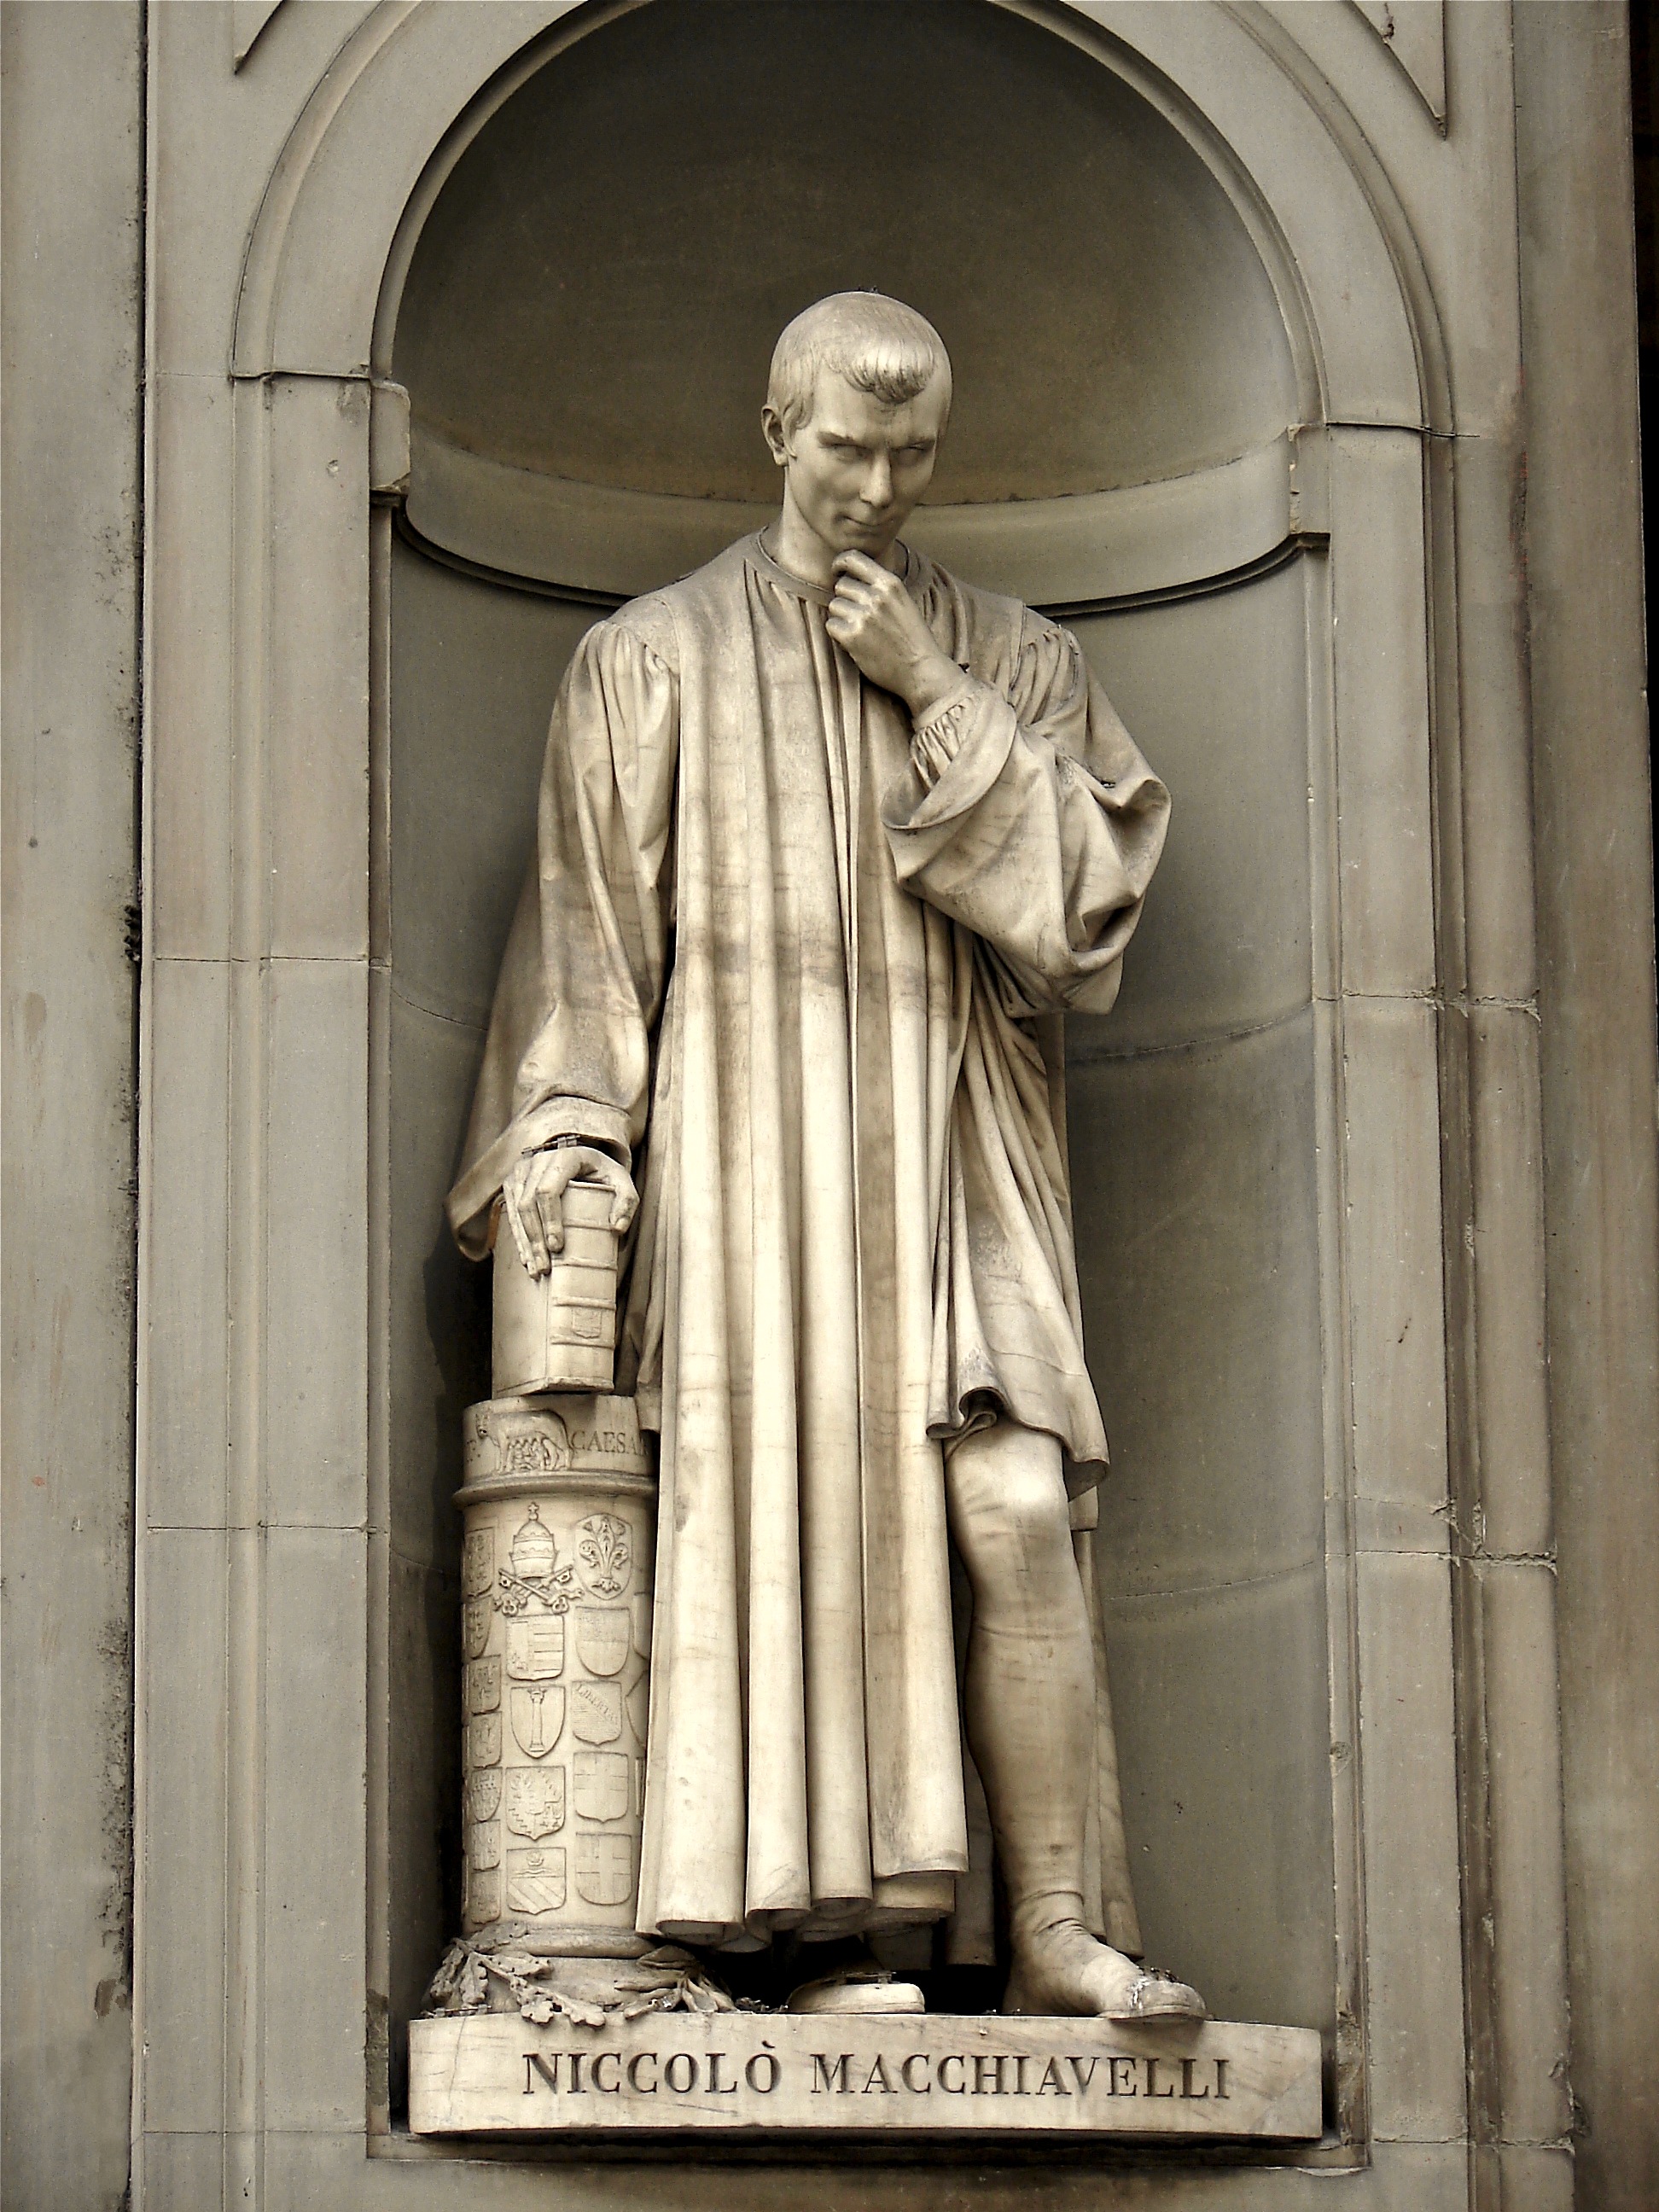
architecture, monument, statue, museum, religion, landmark, cathedral, place of worship, sculpture, art, temple, photograph, history, historical, carving, florence, relief, middle ages, ancient history, uffizi gallery, niccol macchiavelli